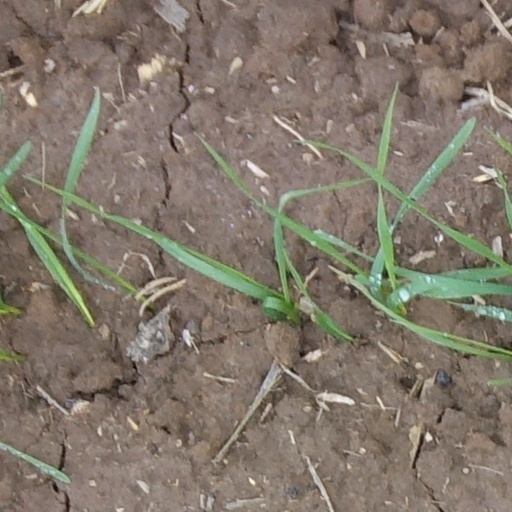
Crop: wheat